Swedish House Mafia

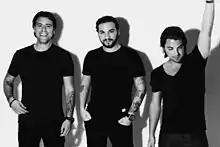
Swedish House Mafia during their "Until Now" photoshoot

In May 2011, Swedish House Mafia released a new single, "Save the World", featuring John Martin on vocals, the song was a commercial success and charted at number 10 in the UK Chart and 4 in Sweden. Later that year on 16 December, they released the track "Antidote" with Knife Party and their solo effort "Greyhound" on 12 March 2012.